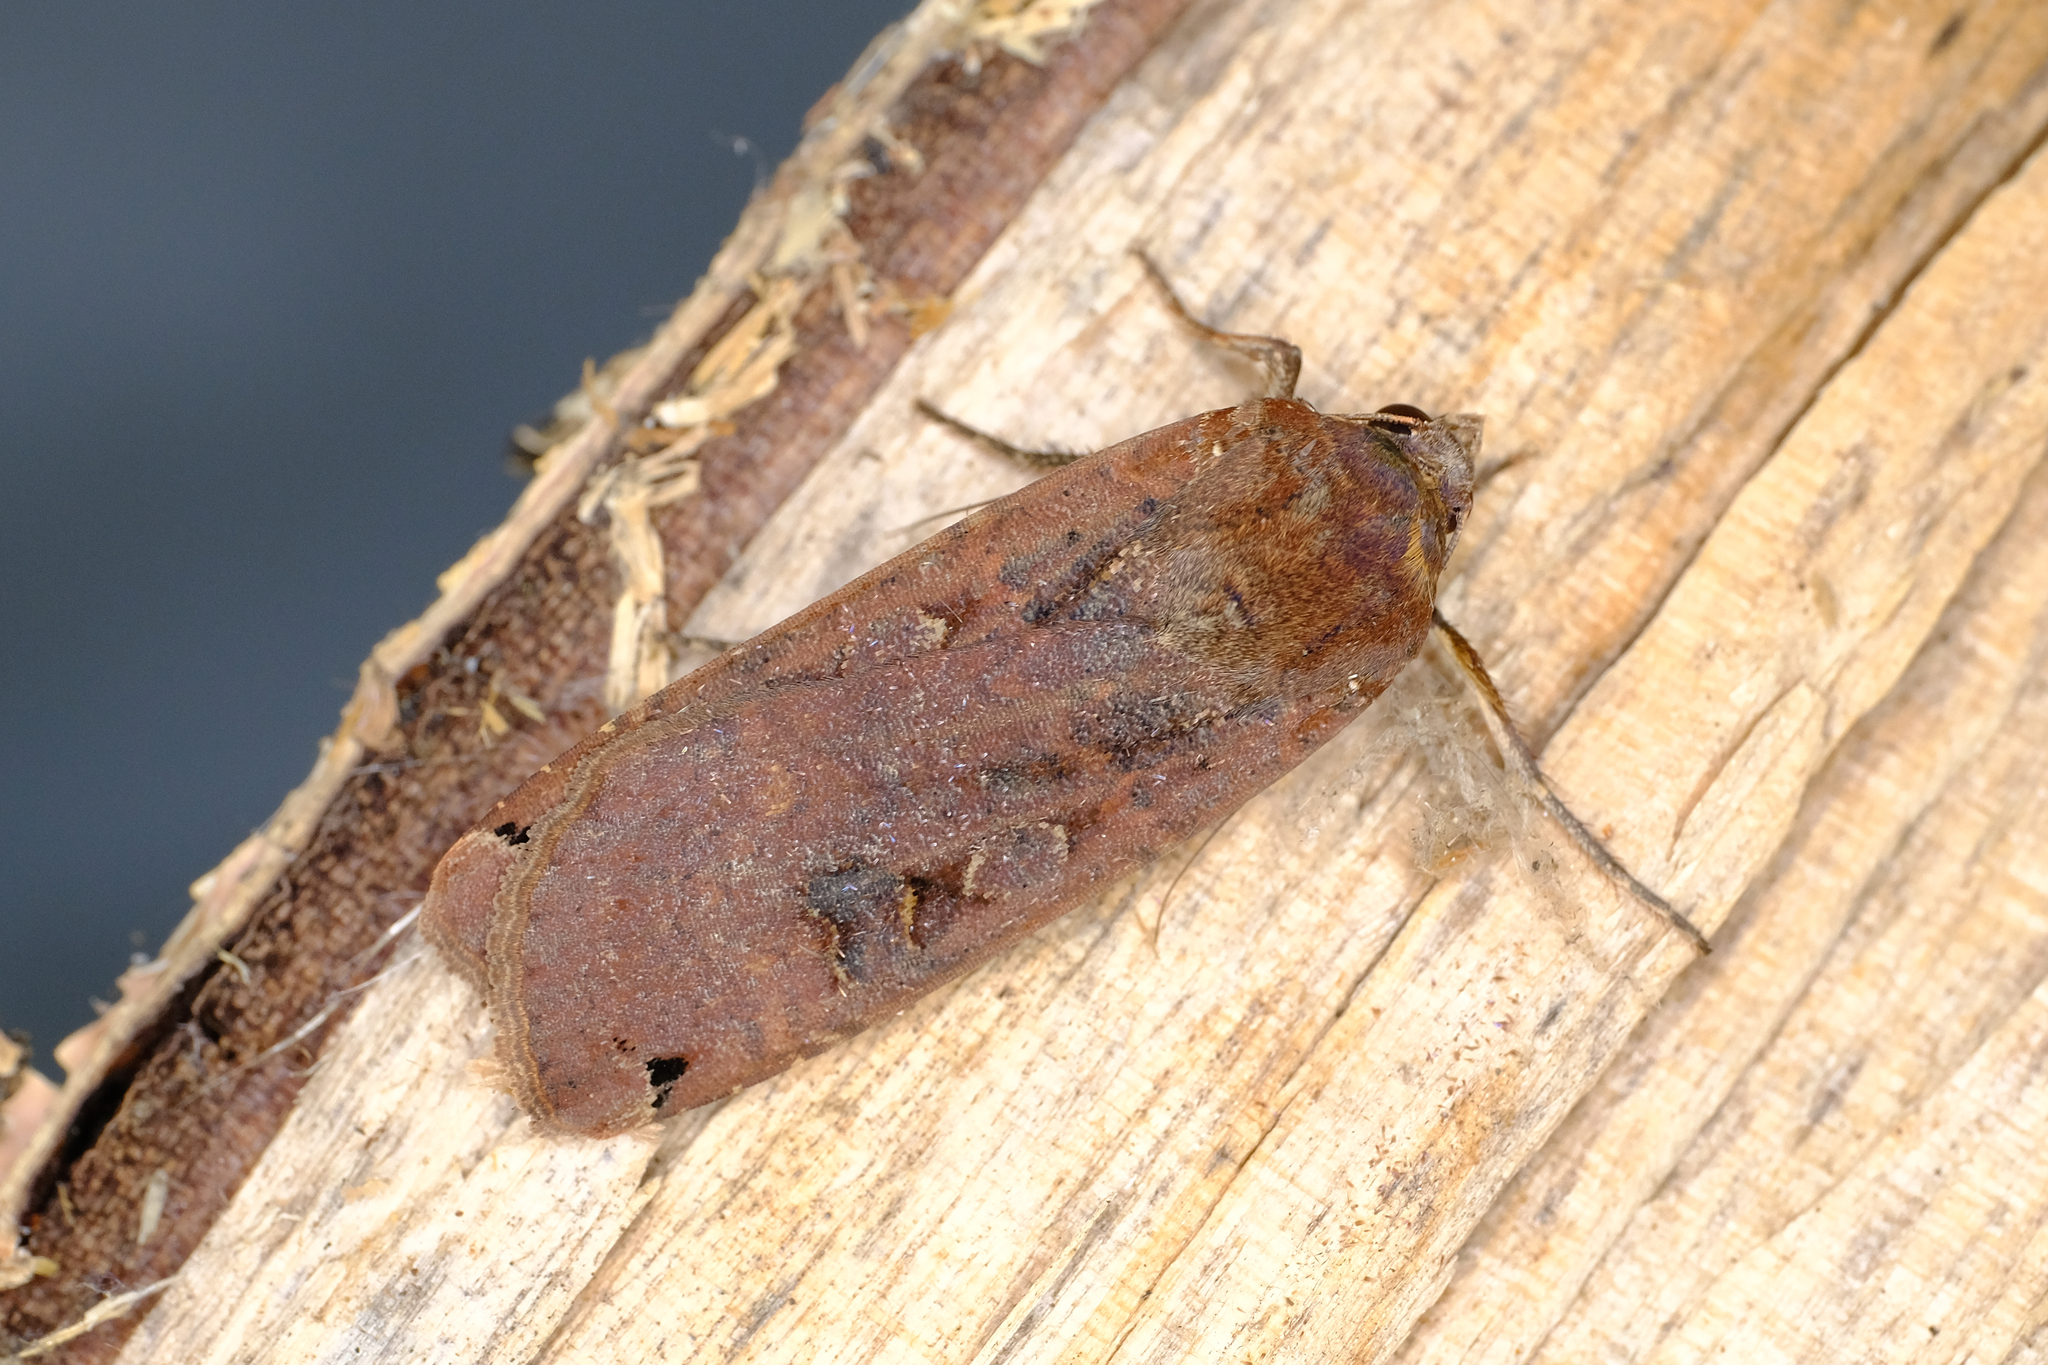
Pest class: cutworms